Oguchi Onyewu

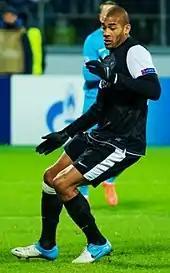
Onyewu with Málaga in 2012

In June 2011, Onyewu joined Portuguese side Sporting CP on a free transfer where he signed a three-year deal from A.C. Milan. In Sporting CP's first five competitive games of the season, three Primeira Liga and two European qualifying matches, Sporting manager Domingos Paciência opted to start central defenders Daniel Carriço and Alberto Rodríguez alongside Ânderson Polga, which left Onyewu on the bench. Injuries during the start of the season to Carriço and Polga led to manager Domingos Paciência starting Onyewu in Sporting's line-up. Onyewu made his team debut on the September 10 in a 3–2 away victory over Paços de Ferreira where he would play the full 90 minutes. He scored his first goal for Sporting CP against Rio Ave at the Estádio dos Arcos on September 19, a week after making his Sporting CP debut, in a 3–2 win in which Onyewu scored the winning goal from a header after a Diego Capel corner kick found him unmarked in the penalty area.